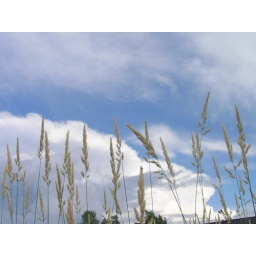
Some clouds with some wild grass in the foreground